Daft Block

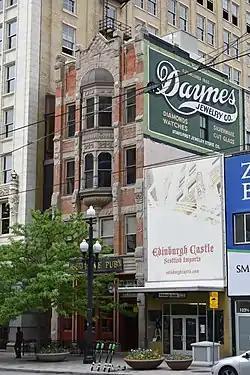
The Daft Block in 2019

The Daft Block, also known as the Daynes Jewelry Building, in Salt Lake City, Utah, is a 4-story Richardsonian Romanesque commercial building designed by Elias L. T. Harrison and H.W. Nichols and constructed 1887–1889. The brick building is trimmed with sandstone sills and lintels, and it features a prominent, two-story bay window. Above the bay window is a decorative sandstone pediment. The building was added to the National Register of Historic Places in 1976.